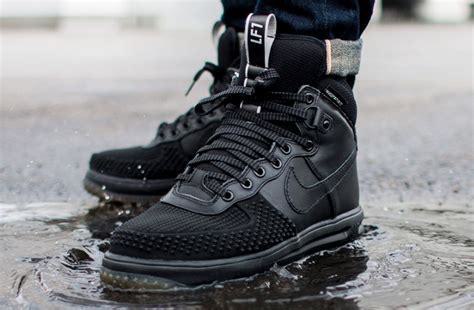
Brand: Nike
Model: Lunar Force 1 Duckboot